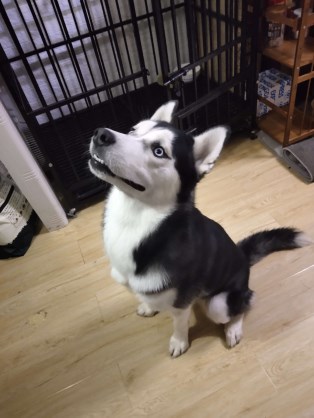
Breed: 1160-n000003-Siberian_husky